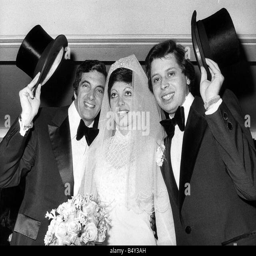
traditional pop artist the singer at his daughters wedding with his daughter and husband